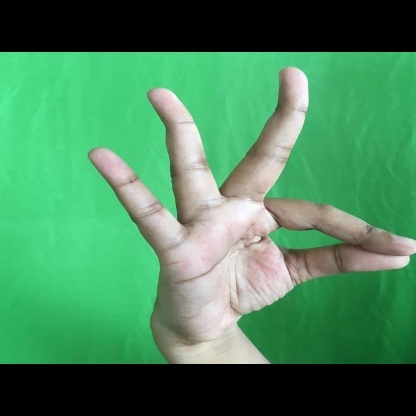
Mudra: Hamsasyam